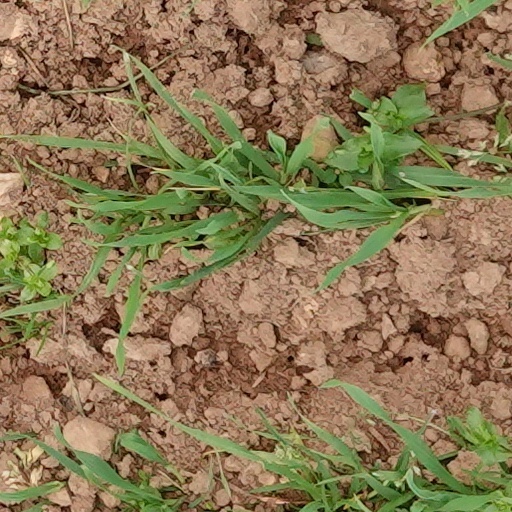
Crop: wheat